Question: Please indicate a possible affordance area of the brush_with_toothbrush that can be used for brushing
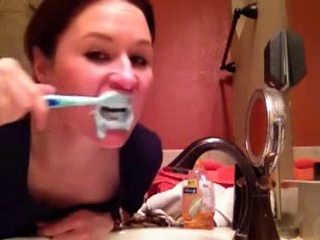
Answer: [28.5, 90, 126.5, 107]